National Recreation and Park Association

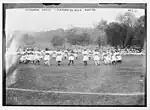
Children in NYC dancing at a meeting of the Playground Association, 1908

In 1906 the Playground Association of America was founded, which later became the National Recreation Association and ultimately the National Recreation and Park Association. The history and heritage of the public park and recreation field is preserved by the Joseph Lee Memorial Library and Archives located in NRPA's headquarters in Ashburn, Virginia.